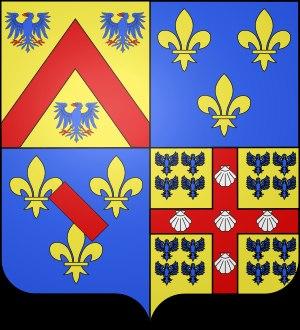
Henri III de La Trémoïlle ou Guy XXI de Laval, 3ᵉ duc de Thouars de 1604 à sa mort, né le 22 décembre 1598 à Thouars et mort le 21 janvier 1674, est un gentilhomme et homme de guerre français du XVIIᵉ siècle. Il est le fils de Claude de La Trémoille et de Charlotte-Brabantine d'Orange-Nassau.
Le fief de La Roche-Bernard, paroisse de Nivillac, baillie de Nantes, en qualité de baron, fut tenu chronologiquement par les :
Le château de Quintin est élevé, à la fin du XIIᵉ siècle, par Geoffroy Iᵉʳ Botherel pour défendre un gué du Gouët sur la voie romaine Alet-Carhaix. Geoffroy Iᵉʳ Botherel, fils du comte Alain Iᵉʳ de Penthièvre, reçoit en 1228, en partage de son frère Henri II d'Avaugour, le territoire de Quintin qui comprend 28 paroisses. De retour de la 7ᵉ croisade, à laquelle il a participé avec Louis IX, il entreprend, autour de Quintin, la construction d'une muraille d'enceinte percée de quatre portes. En 1443, le château, mal entretenu, est abandonné par les seigneurs habitant généralement l'Hermitage, et, en 1480, l'une des tours est encore en construction. Formant un comté, Quintin sera érigé en 1451 en baronnie. En juin ou juillet 1487, le château de Quintin, résidence de Pierre de Rohan, est pris et saccagé par des soldats du parti breton. En 1494, Jeanne du Perrier et Pierre de Rohan, son époux, donnent un terrain et une maison situés en bas de la rue des Carmes pour y aménager un hôpital.